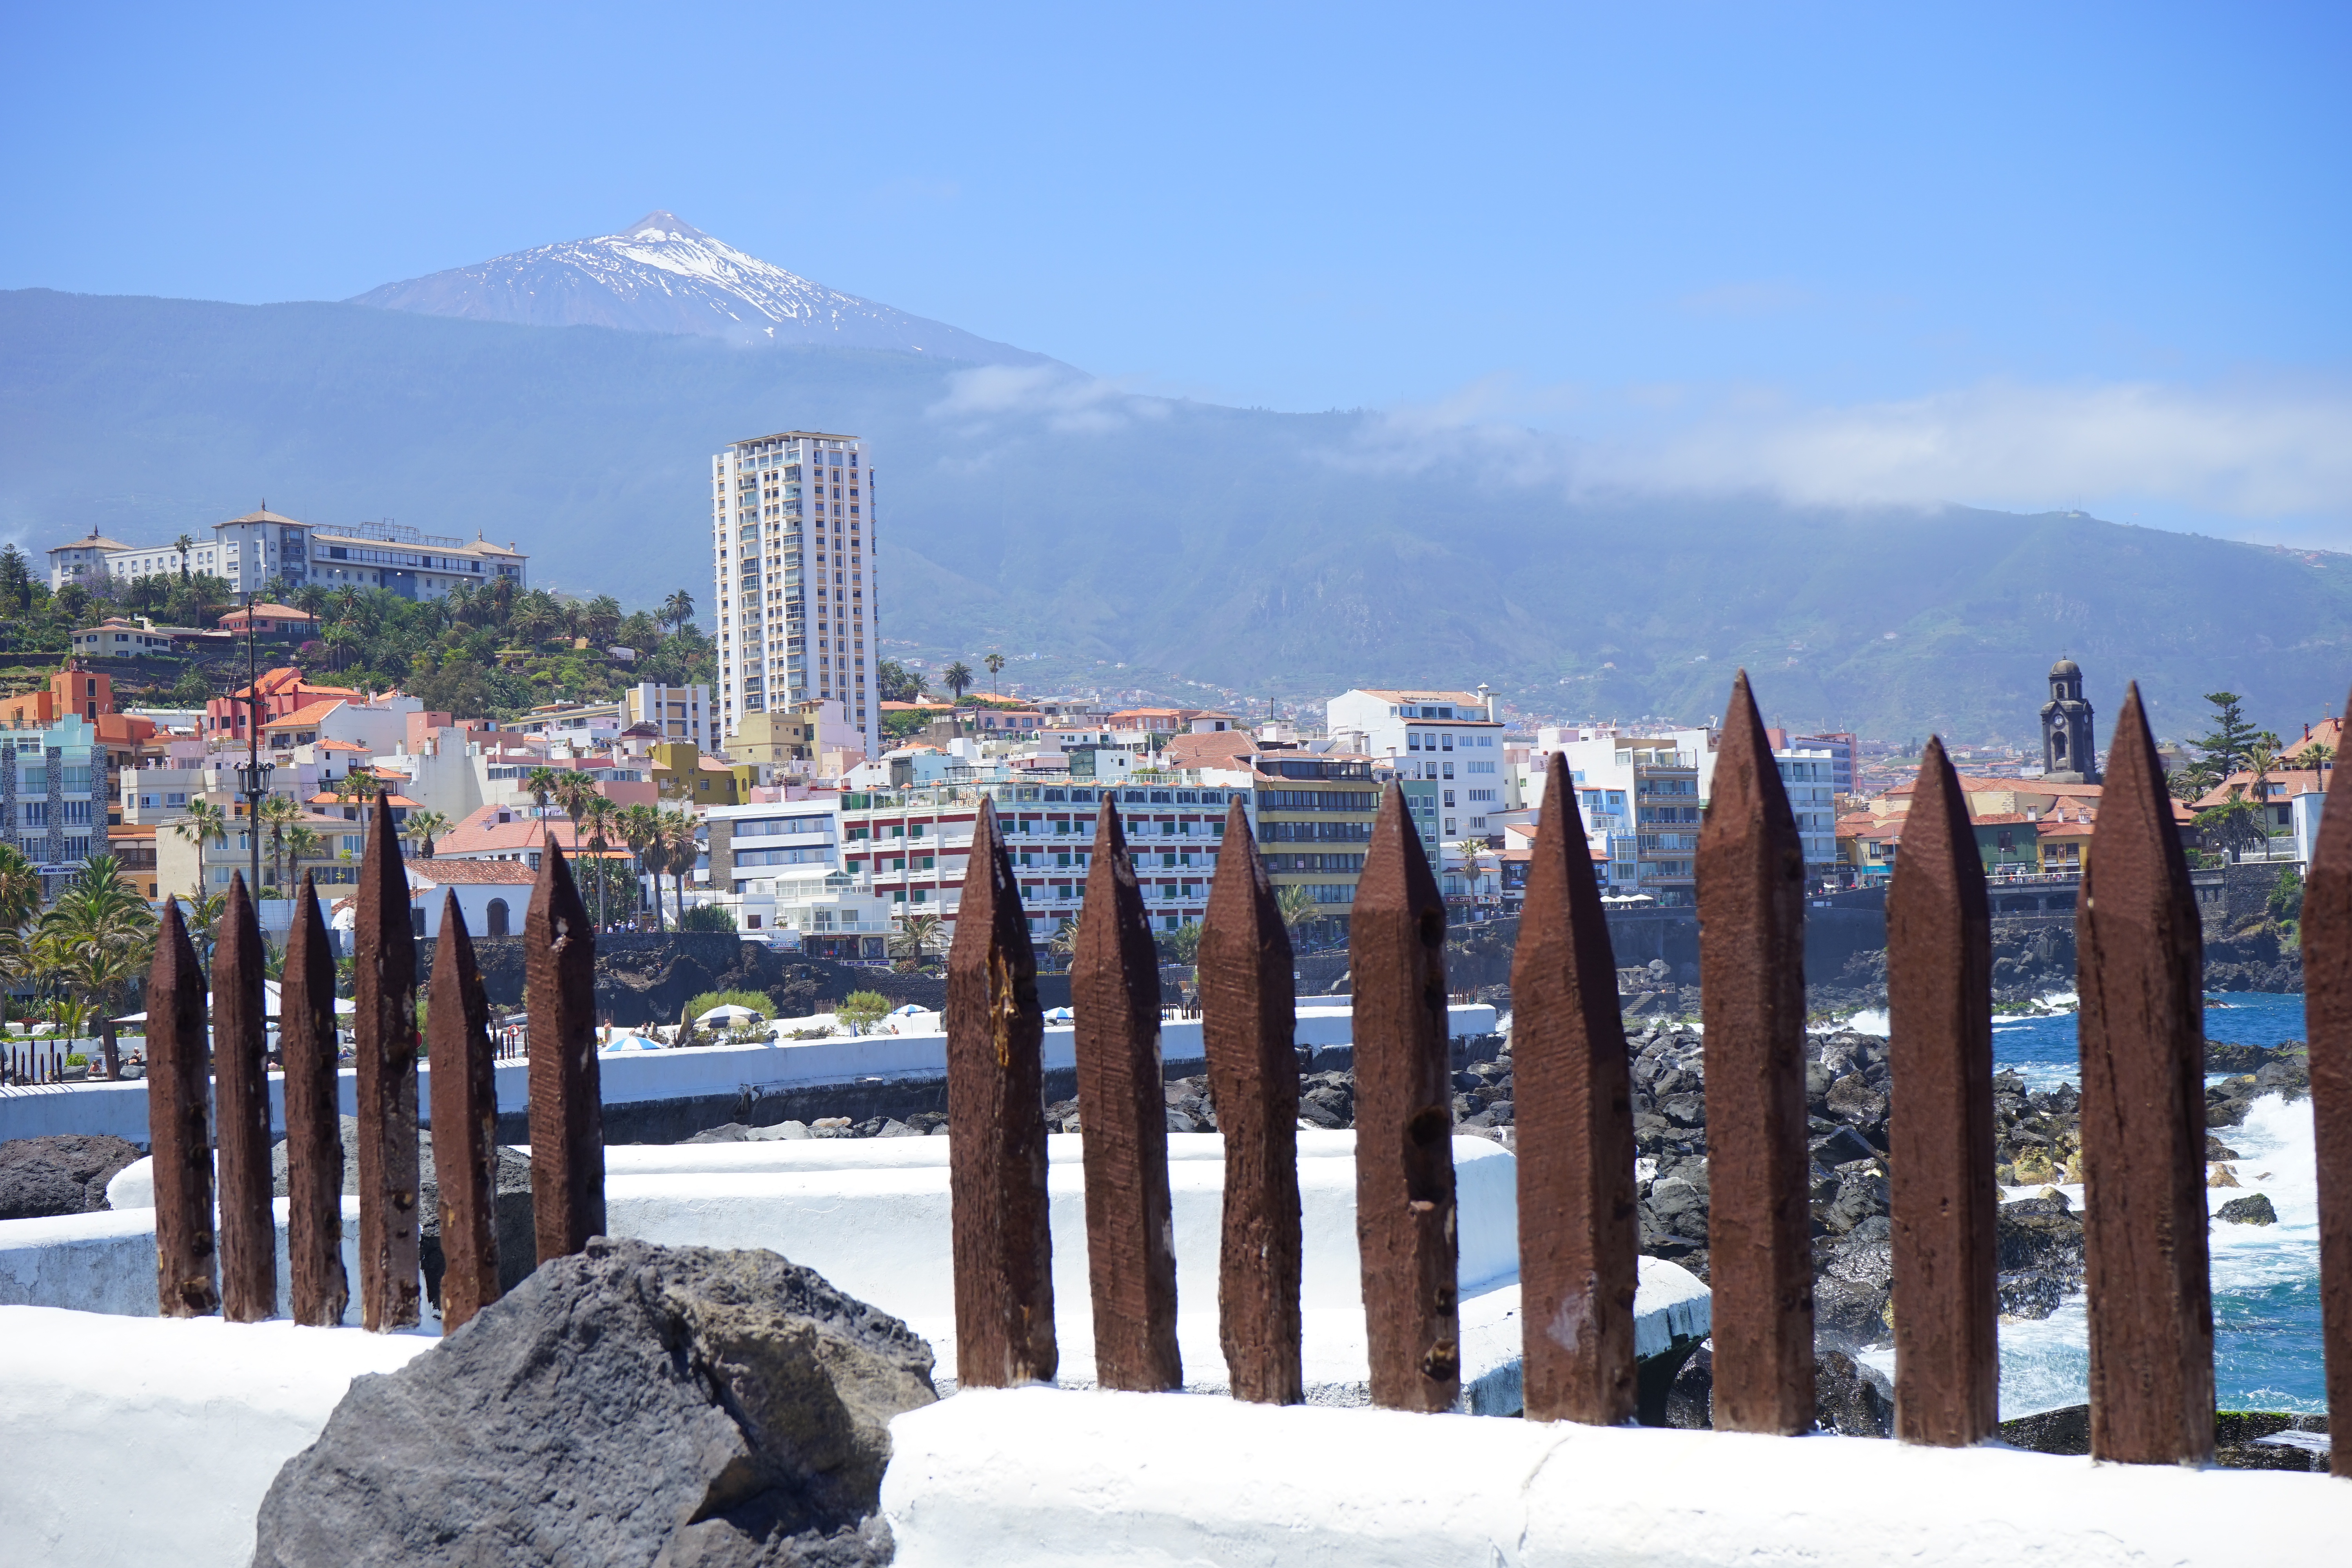
beach, sea, coast, ocean, snow, winter, skyline, town, city, vacation, travel, swimming pool, bay, landmark, tourism, tenerife, canary islands, puerto de la cruz, sea water swimming pool, lago marti nez